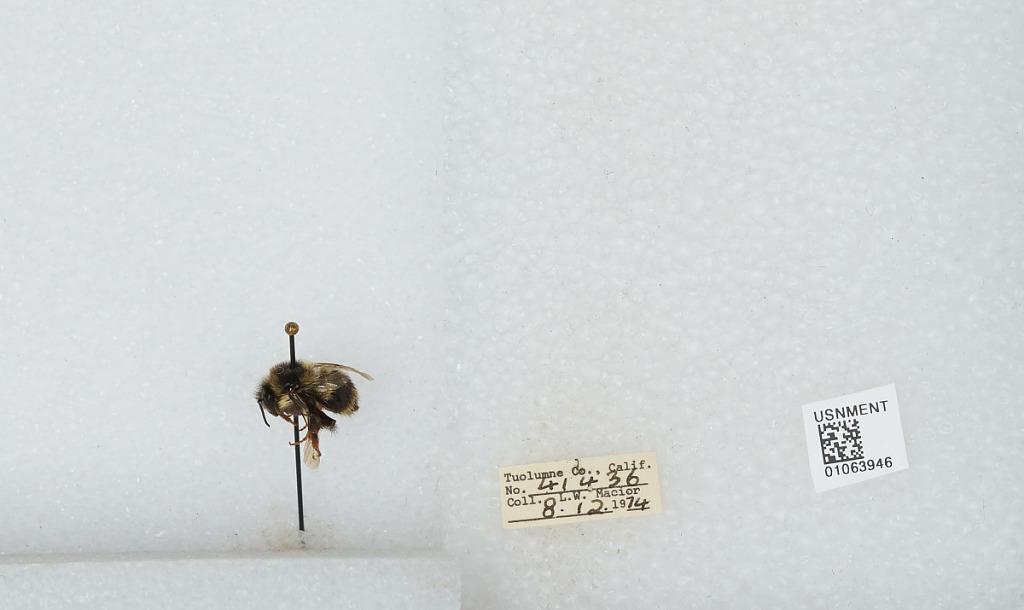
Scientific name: Bombus bifarius nearcticus
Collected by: L. Macior
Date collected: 1974-8-12
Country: United States
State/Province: California
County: Tuolumne
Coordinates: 38.02, -119.93